Aenon

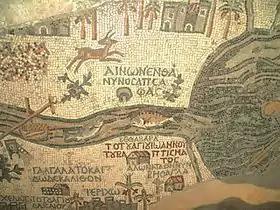
Aenon marked on the 6th-century Madaba Map, marked as "Ainon, where is now Sapsaphas".

Aenon ("Ainṓn"), distinguished as Aenon near Salim, is the site mentioned by the Gospel of John ) as one of the places where John was baptising people, after baptizing Jesus in Bethany-beyond-the-Jordan.